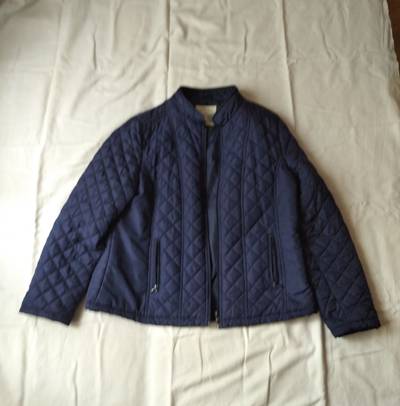
Waste category: clothes